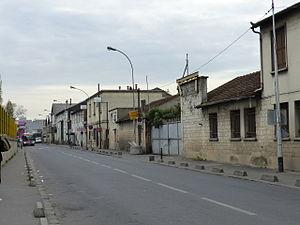
Saint-Denis (93)
La rue des Fillettes est une voie de communication d'Aubervilliers, à la limite de Saint-Denis, qui — après la coupure due au boulevard périphérique et, plus au sud, à diverses installations ferroviaires — se situe dans le prolongement, à Paris, de l'impasse des Fillettes et de la rue des Fillettes.
La Plaine Saint-Denis est un quartier de la Seine-Saint-Denis partagé entre trois communes : Saint-Denis, Aubervilliers, et Saint-Ouen-sur-Seine.